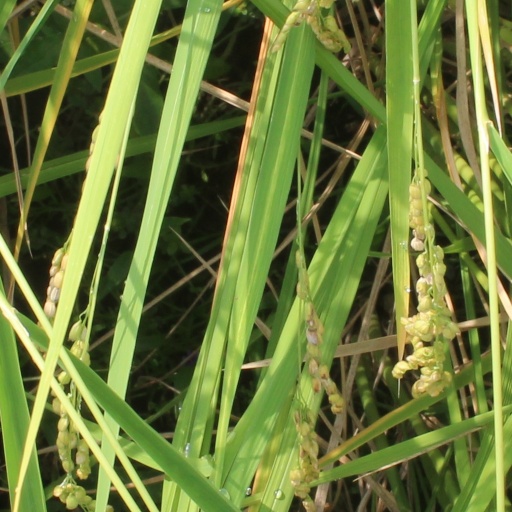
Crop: rice